Endangered species

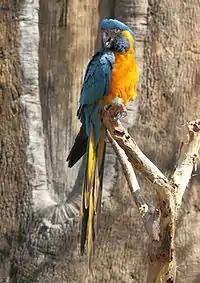
Blue-throated macaw, a critically endangered bird

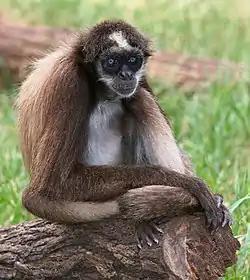
Brown spider monkey, a critically endangered mammal

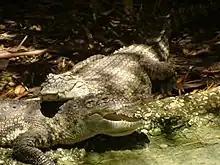
Siamese crocodile, a critically endangered reptile

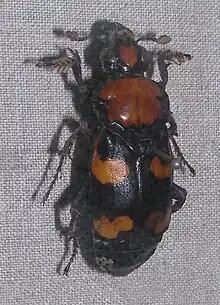
American burying beetle, an endangered species of insect

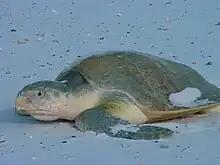
Kemp's ridley sea turtle, a critically endangered reptile

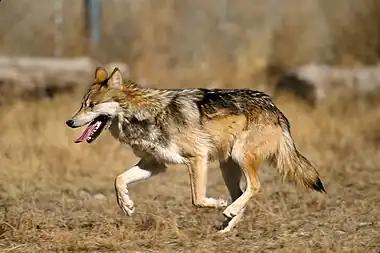
The Mexican wolf, the most endangered subspecies of the North American grey wolf. Approximately 143 are living in the wild.

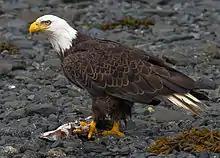
Bald eagle

Though labeled a list, the IUCN Red List is a system of assessing the global conservation status of species that includes "Data Deficient" (DD) species – species for which more data and assessment is required before their situation may be determined – as well species comprehensively assessed by the IUCN's species assessment process. The species under the index include: mammals, birds, amphibians, cycads, and corals. Those species of "Near Threatened" (NT) and "Least Concern" (LC) status have been assessed and found to have relatively robust and healthy populations, though these may be in decline. Unlike their more general use elsewhere, the List uses the terms "endangered species" and "threatened species" with particular meanings: "Endangered" (EN) species lie between "Vulnerable" (VU) and "Critically Endangered" (CR) species. In 2012, the IUCN Red List listed 3,079 animal and 2,655 plant species as endangered (EN) worldwide.